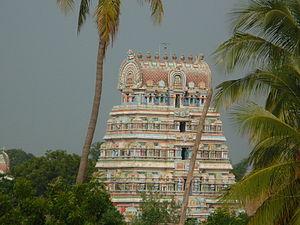
Papanasam est une ville située dans le district de Thanjavur, non loin de Kumbakonam, dans l'État indien du Tamil Nadu.